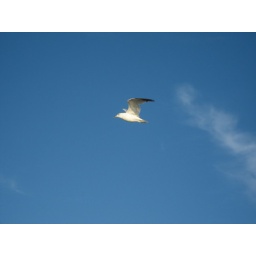
I kept trying to get a clear picture of a bird in flight, and this was the best one.